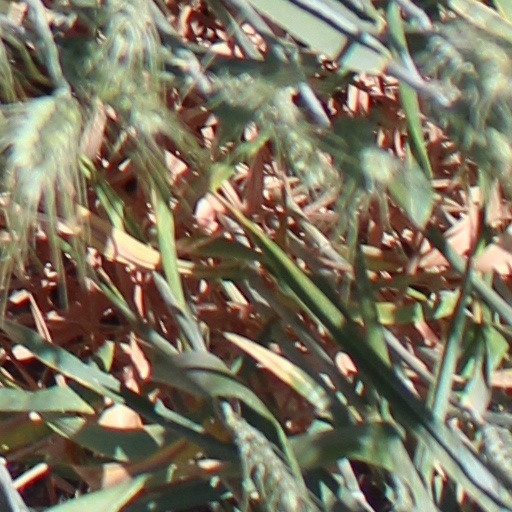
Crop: wheat